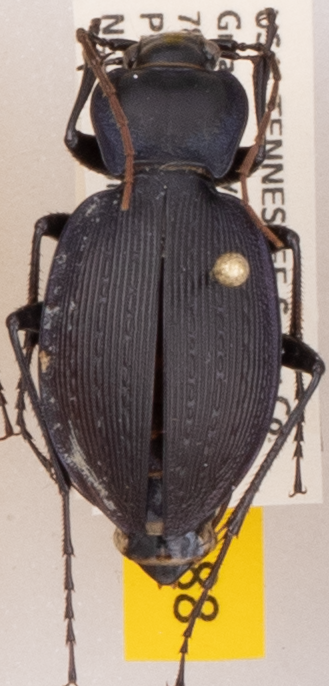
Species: Carabus goryi
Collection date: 2020-07-21
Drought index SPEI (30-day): -0.554
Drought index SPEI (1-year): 1.444
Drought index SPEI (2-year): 2.09